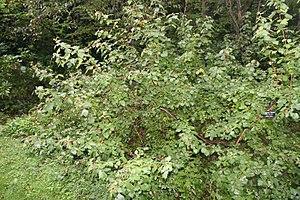
Rhus aromatica, ou sumac aromatique est un arbrisseau à feuilles caduc, une espèce de sumacs de la famille des Anacardiaceae.